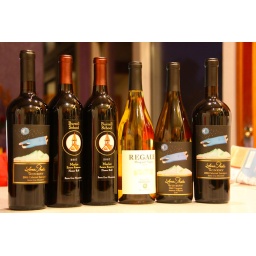
The fruits of an early Christmas shopping trip by bike to some of the local Santa Cruz Mountains wineries.